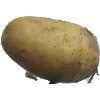
Label: white_potato